Edward Rochester

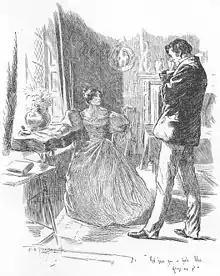
"And have you a pale blue dress on?" — Rochester begins to get his sight back.

Rochester is depicted as aloof, intelligent, proud and sardonic. A Romantic figure, he is passionate and impetuous, but tormented beneath his brusque manner.